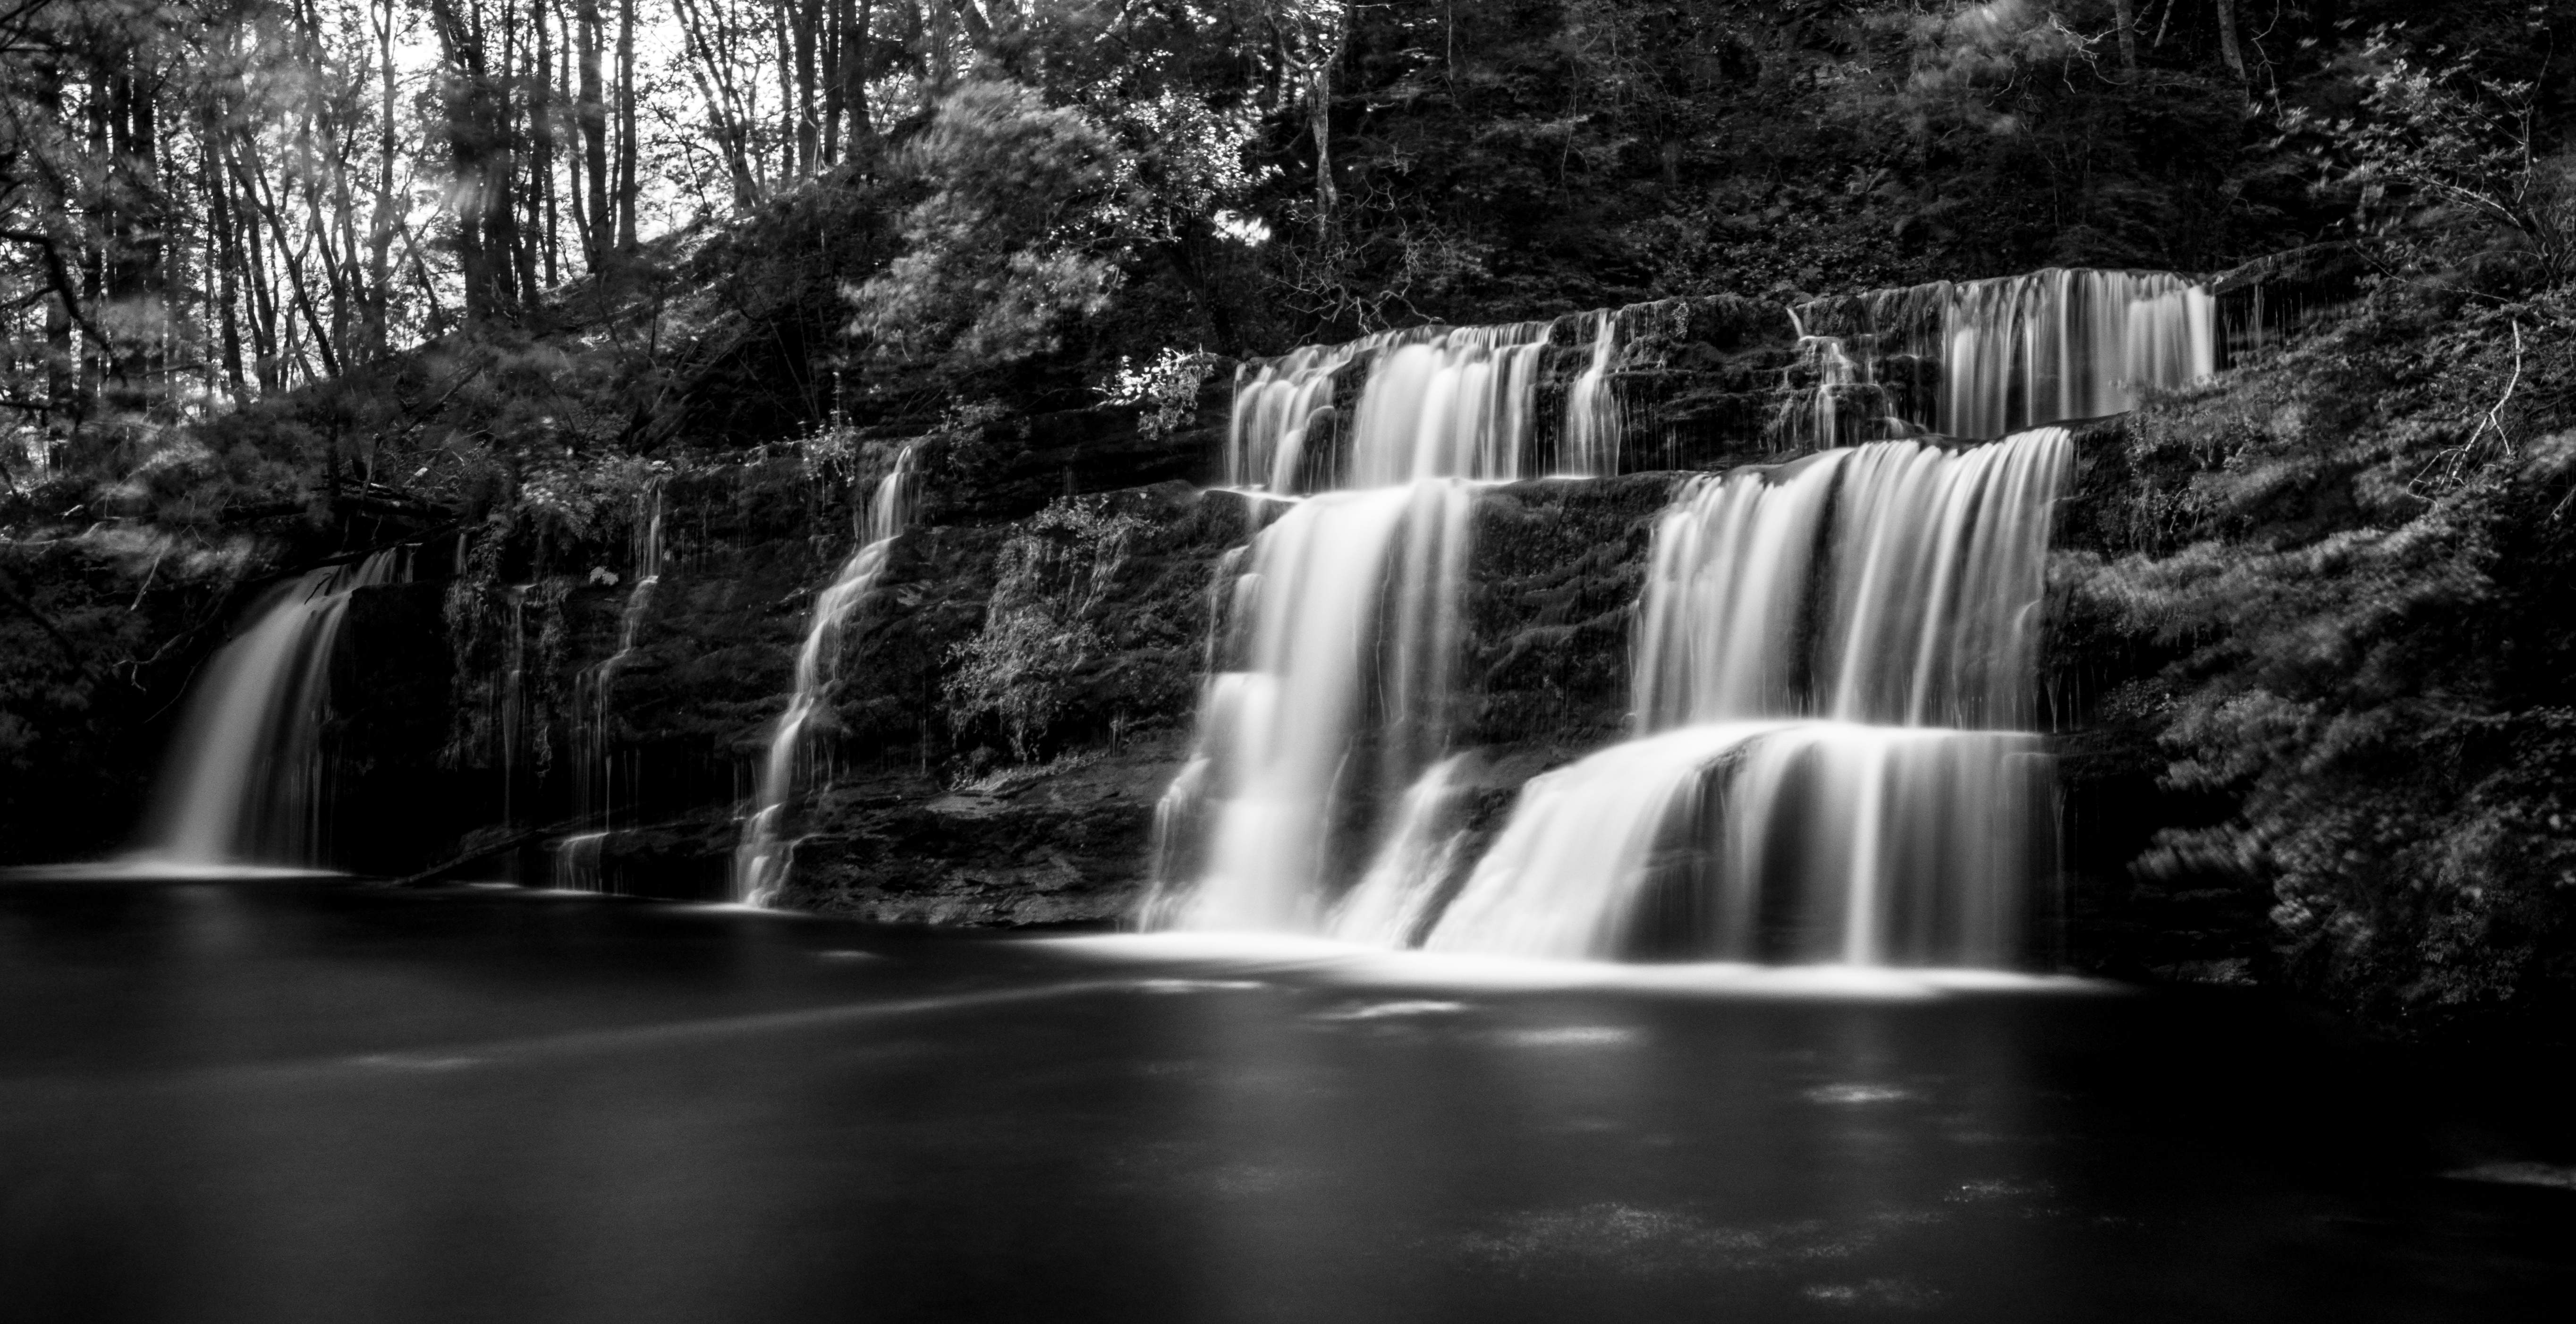
tree, water, nature, forest, rock, waterfall, black and white, white, fall, log, autumn, park, black, monochrome, body of water, brecon, trees, rocks, uk, bw, national, wales, mono, exposure, chrome, falls, waterfalls, noir, blanc, water feature, bn, beacons, powys, monochrome photography